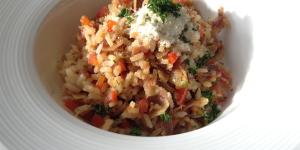
arroz a la milanesa